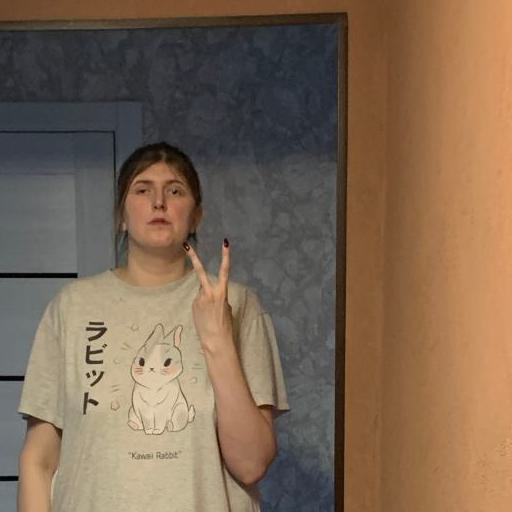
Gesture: peace_inverted